United States Army Pigeon Service

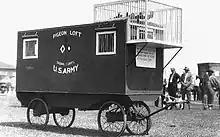
The Pigeon Loft at Rampont, France.

Surviving his wounds, President Wilson retired to the U.S. Army Signal Corps Breeding and Training Center where he eventually died in 1929.